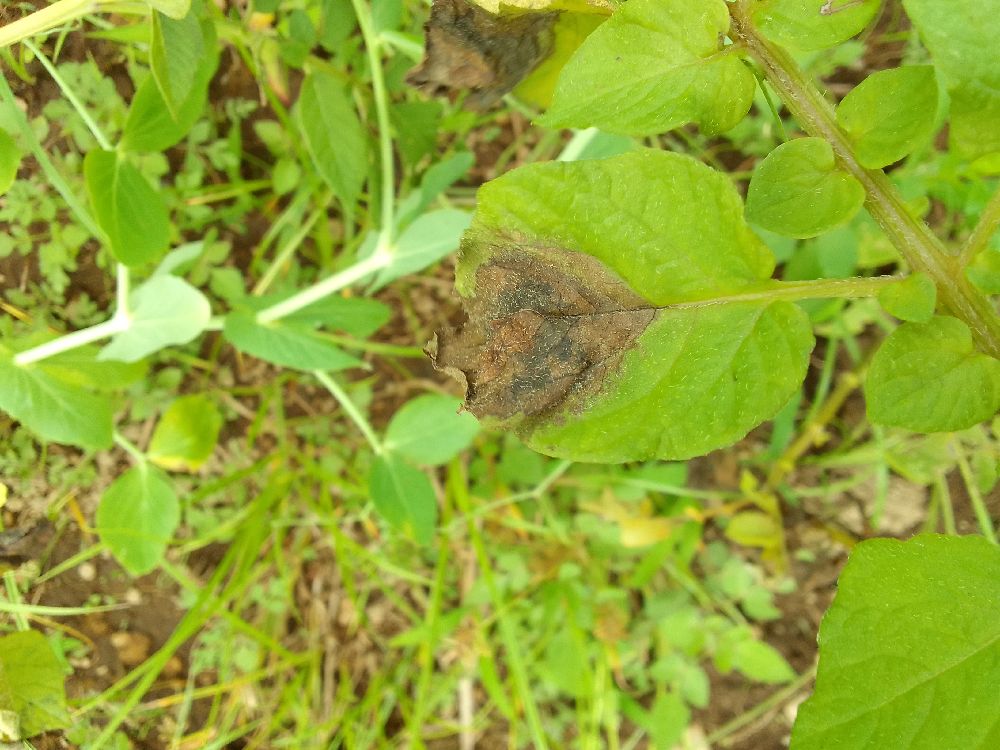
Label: Late blight